Grenadier

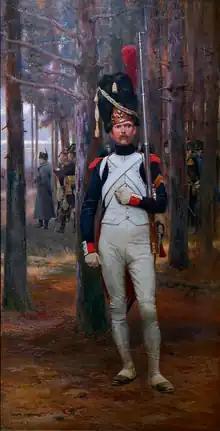
Grenadier of the Old Guard c.1812 by Édouard Detaille

A grenadier (derived from the word "grenade") was historically an assault-specialist soldier who threw hand grenades in siege operation battles. The distinct combat function of the grenadier was established in the mid-17th century, when grenadiers were recruited from among the strongest and largest soldiers. By the 18th century, the grenadier dedicated to throwing hand grenades had become a less necessary specialist, yet in battle, the grenadiers were the physically robust soldiers who led vanguard assaults, such as storming fortifications in the course of siege warfare.